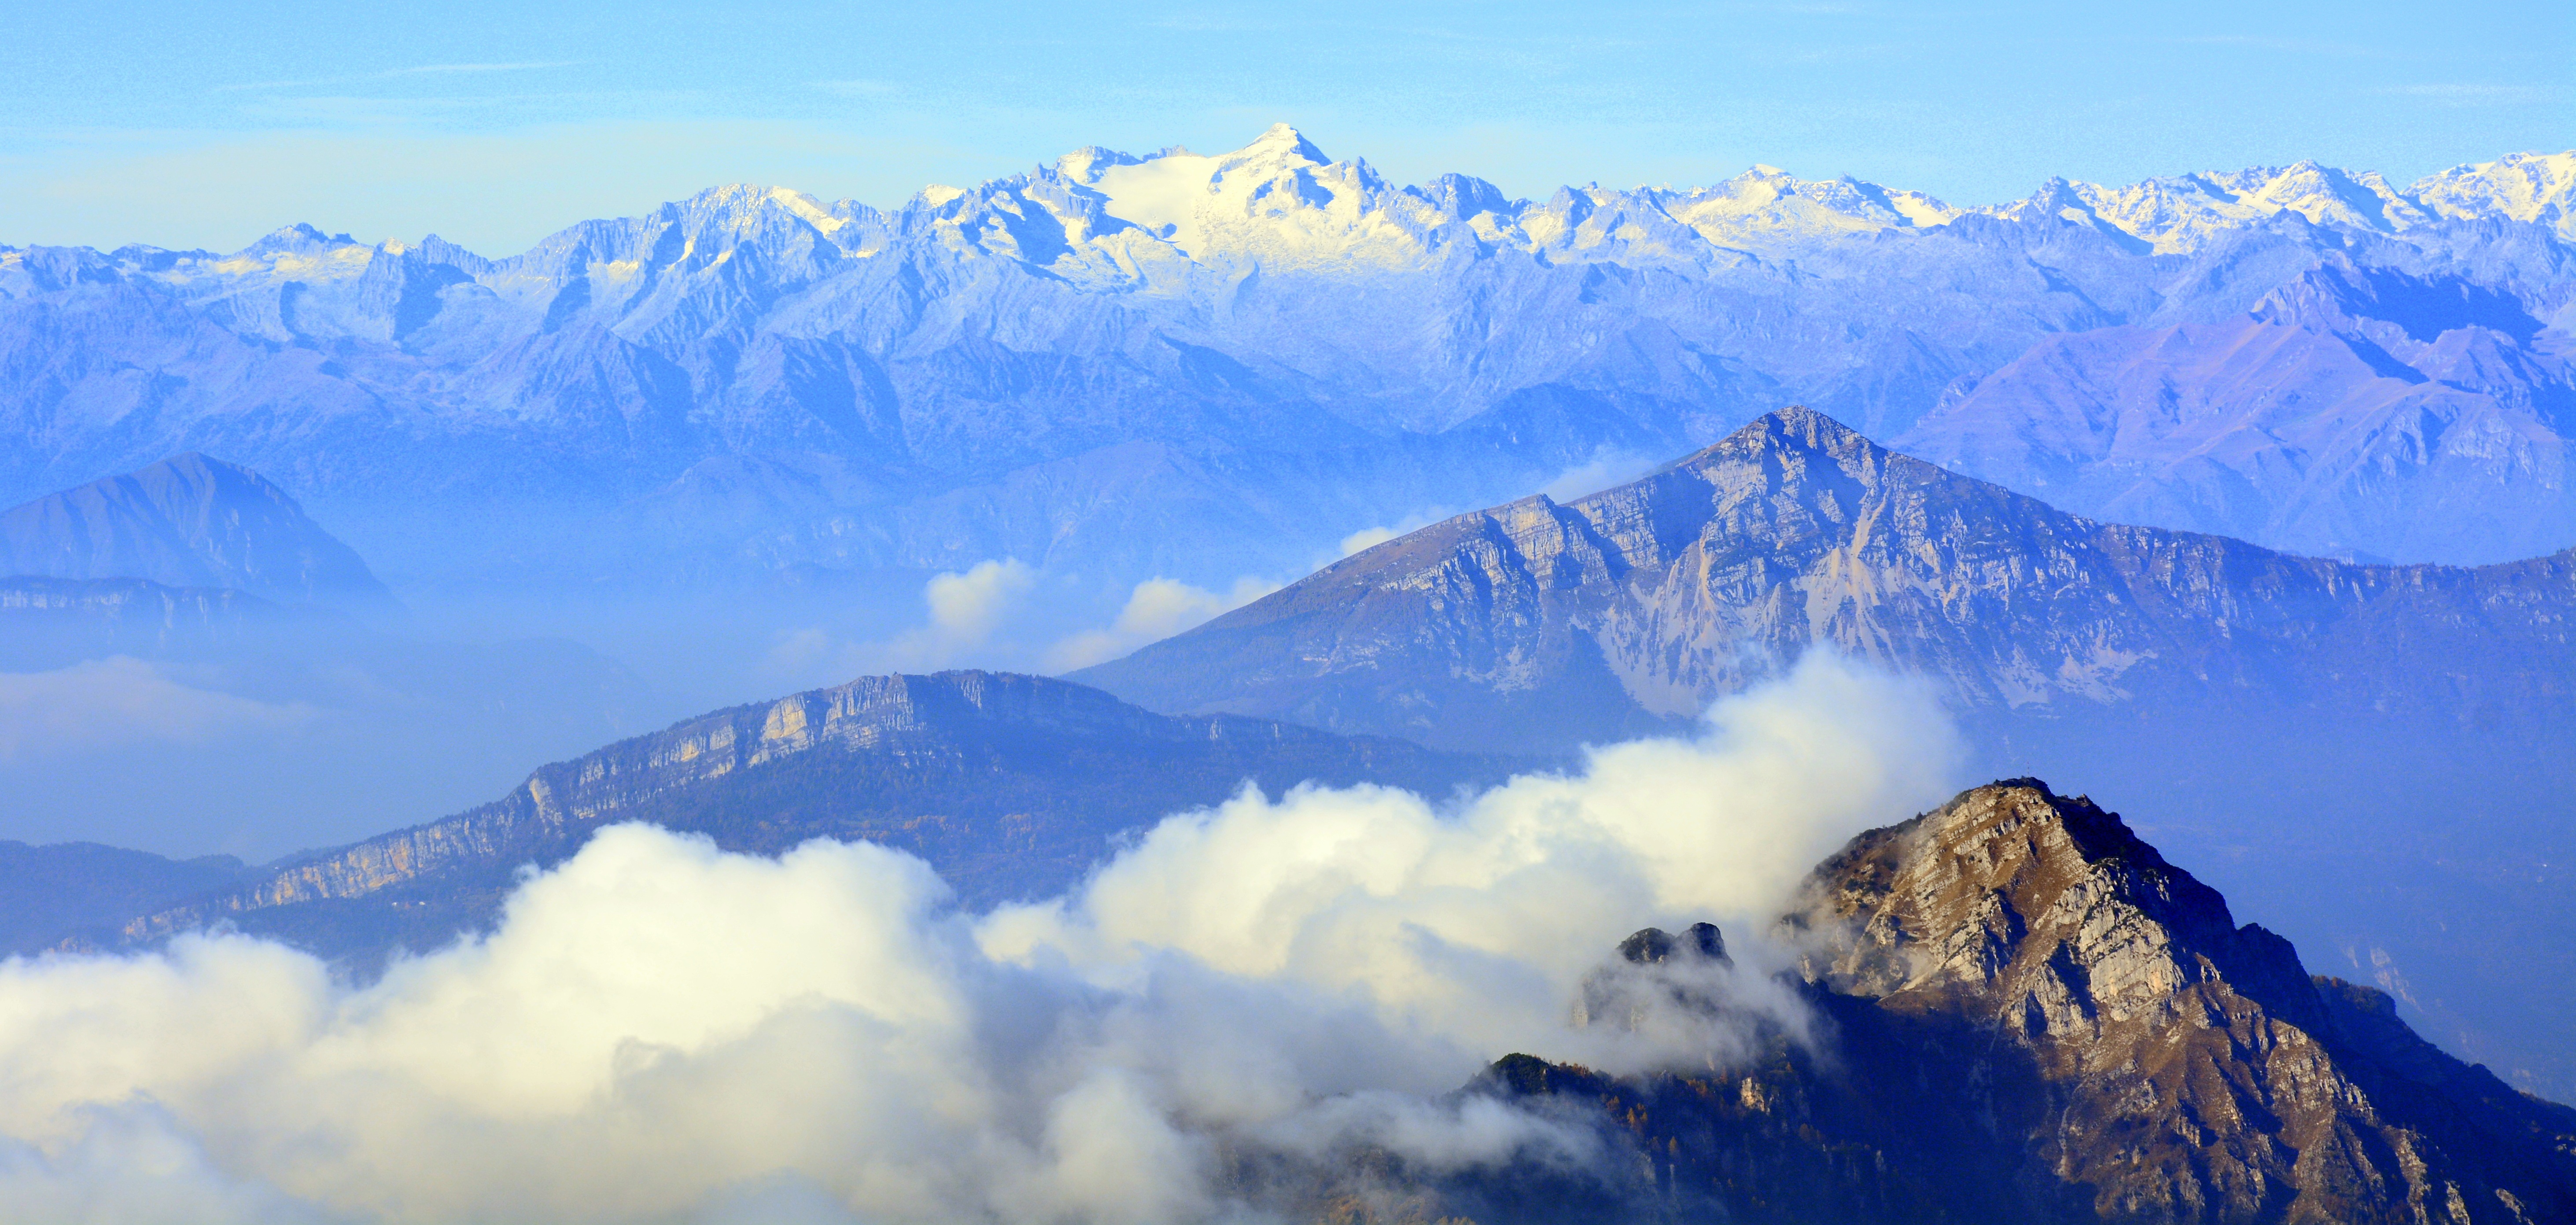
landscape, mountain, snow, winter, cloud, sky, mountain range, ridge, summit, clouds, alps, plateau, cirque, top, adamello, landform, geographical feature, atmospheric phenomenon, mountainous landforms